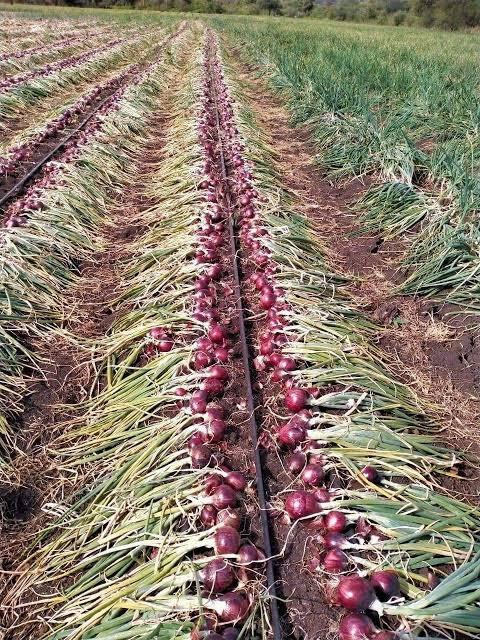
Miti na vichaka, shamba kubwa la vitunguu ambavyo havijavunwa  vyenye majani yenye majani yenye rangi ya kijani na ambavyo vilivyokwisha vunwa vikiwa vimeachwa vikauke kwa ajili ya kupelekwa sokoni na kwenda kuuzwa kwa wateja.